Oil tanker

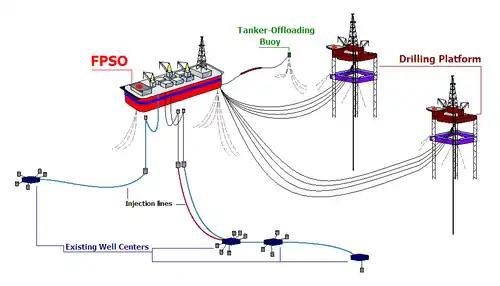
Floating storage units, often former oil tankers, accumulate oil for tankers to retrieve.

Floating storage and offloading units (FSO) are used worldwide by the offshore oil industry to receive oil from nearby platforms and store it until it can be offloaded onto oil tankers. A similar system, the floating production storage and offloading unit (FPSO), has the ability to process the product while it is on board. These floating units reduce oil production costs and offer mobility, large storage capacity, and production versatility.